Chesterton, Oxfordshire

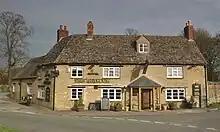
The Red Cow public house

Chesterton had a watermill since before the Norman Conquest, and by the time of the Hundred Rolls in 1279 a second had been built. Presumably the mills were on Gagle Brook. One mill survived until early in the 19th century, and for a time had been converted into a hemp mill. Chesterton's vicar of that time complained that despite the Duke of Marlborough having spent much money trying to improve the mill, it was not working well. The vicar may have been correct, for in 1822 it was closed down.